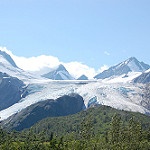
Label: glacier